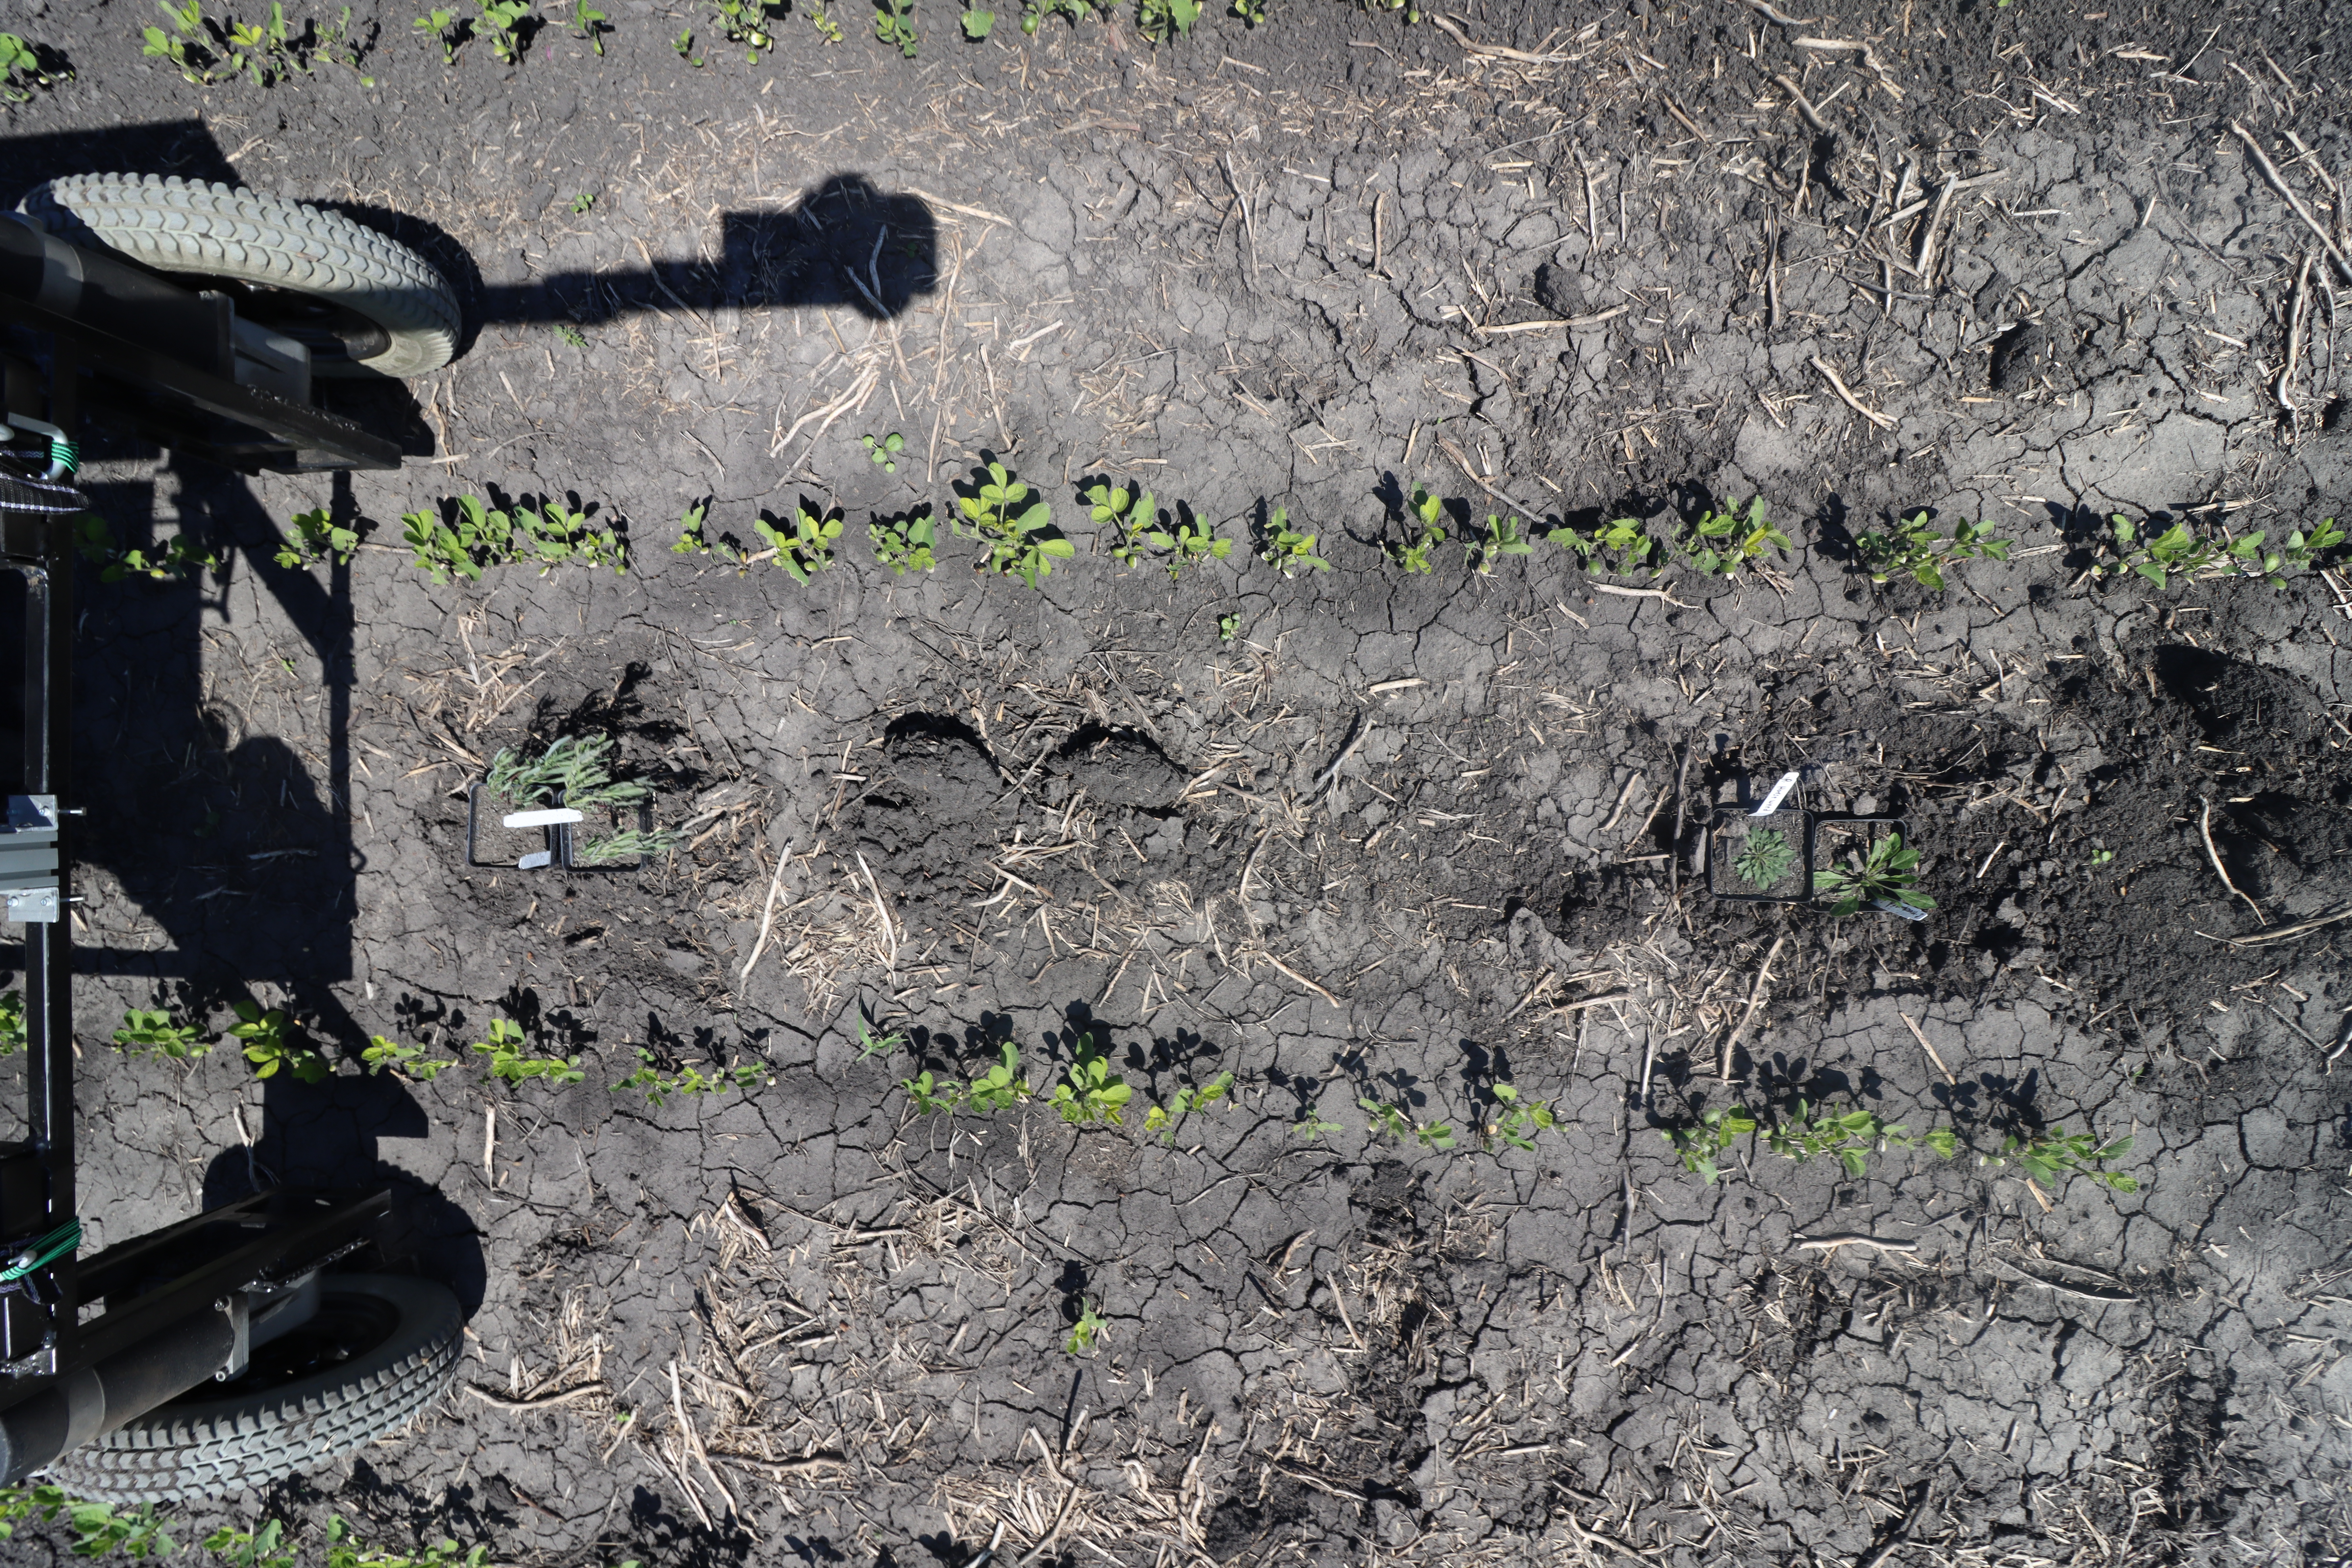
Crop: Soybean
Objects: Soybean, Soybean, Soybean, Soybean, Soybean, Soybean, Soybean, Soybean, Soybean, Soybean, Soybean, Soybean, Soybean, Soybean, Soybean, Soybean, Soybean, Soybean, Soybean, Soybean, Soybean, Soybean, Soybean, Soybean, Kochia, Kochia, Horseweed, Horseweed, Soybean, Soybean, Soybean, Soybean, Soybean, Soybean, Soybean, Soybean, Soybean, Soybean, Soybean, Kochia